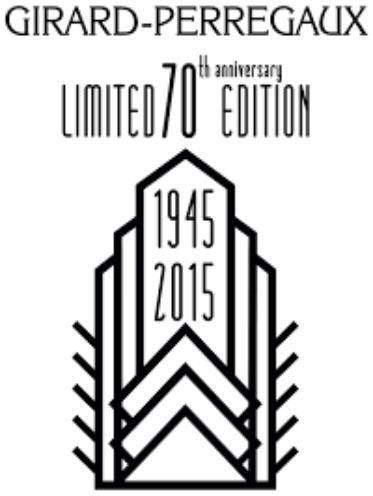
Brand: girard-perregaux
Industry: Electronic